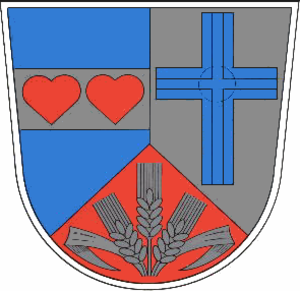
Dunum est une commune allemande de l'arrondissement de Wittmund, Land de Basse-Saxe.